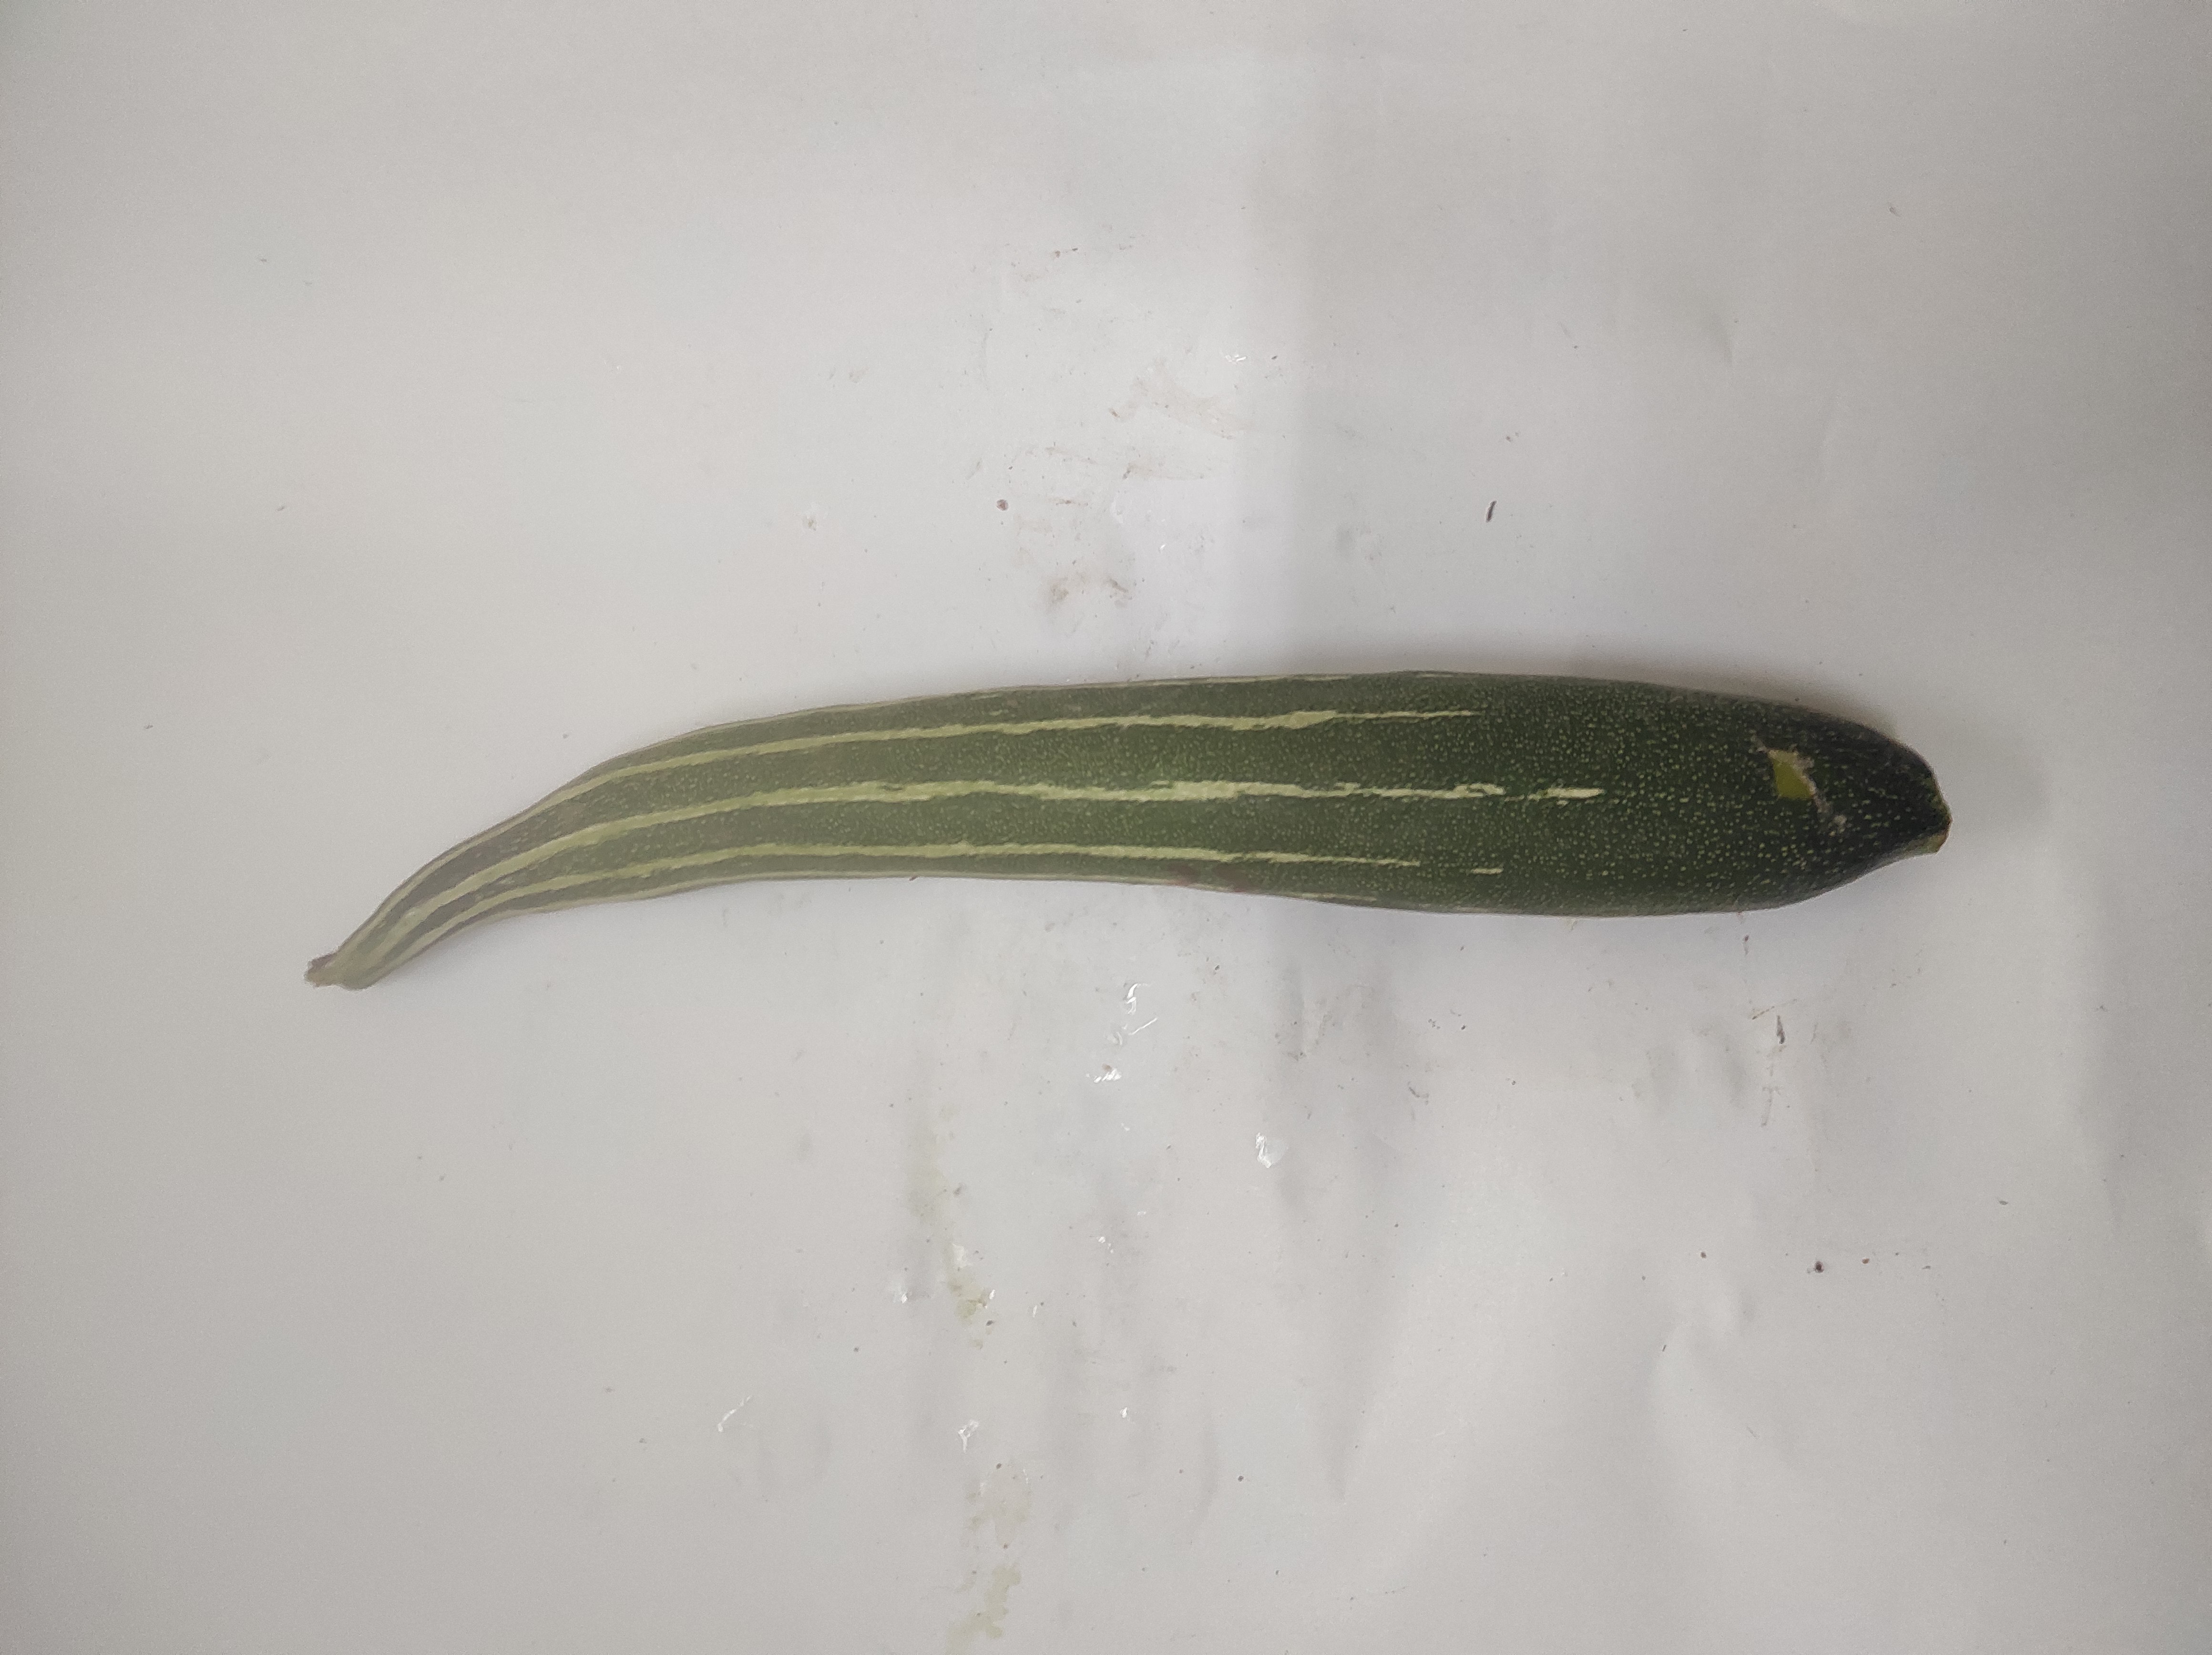
Crop: Snake Gourd
Condition: Severely Damaged